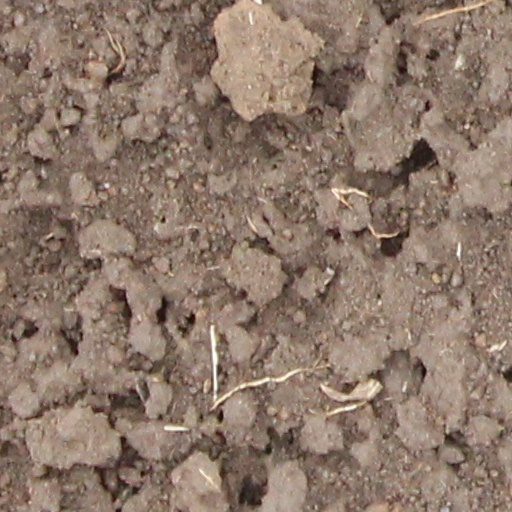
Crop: wheat